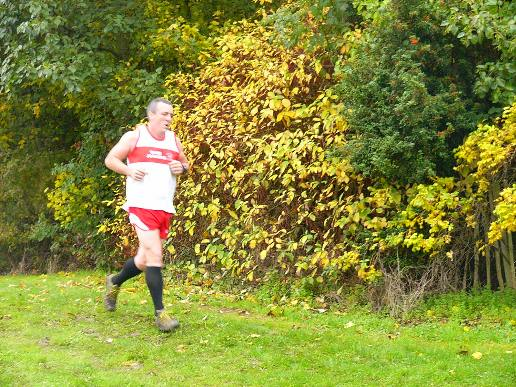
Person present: Yes